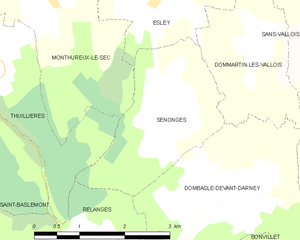
Carte des communes françaises Senonges